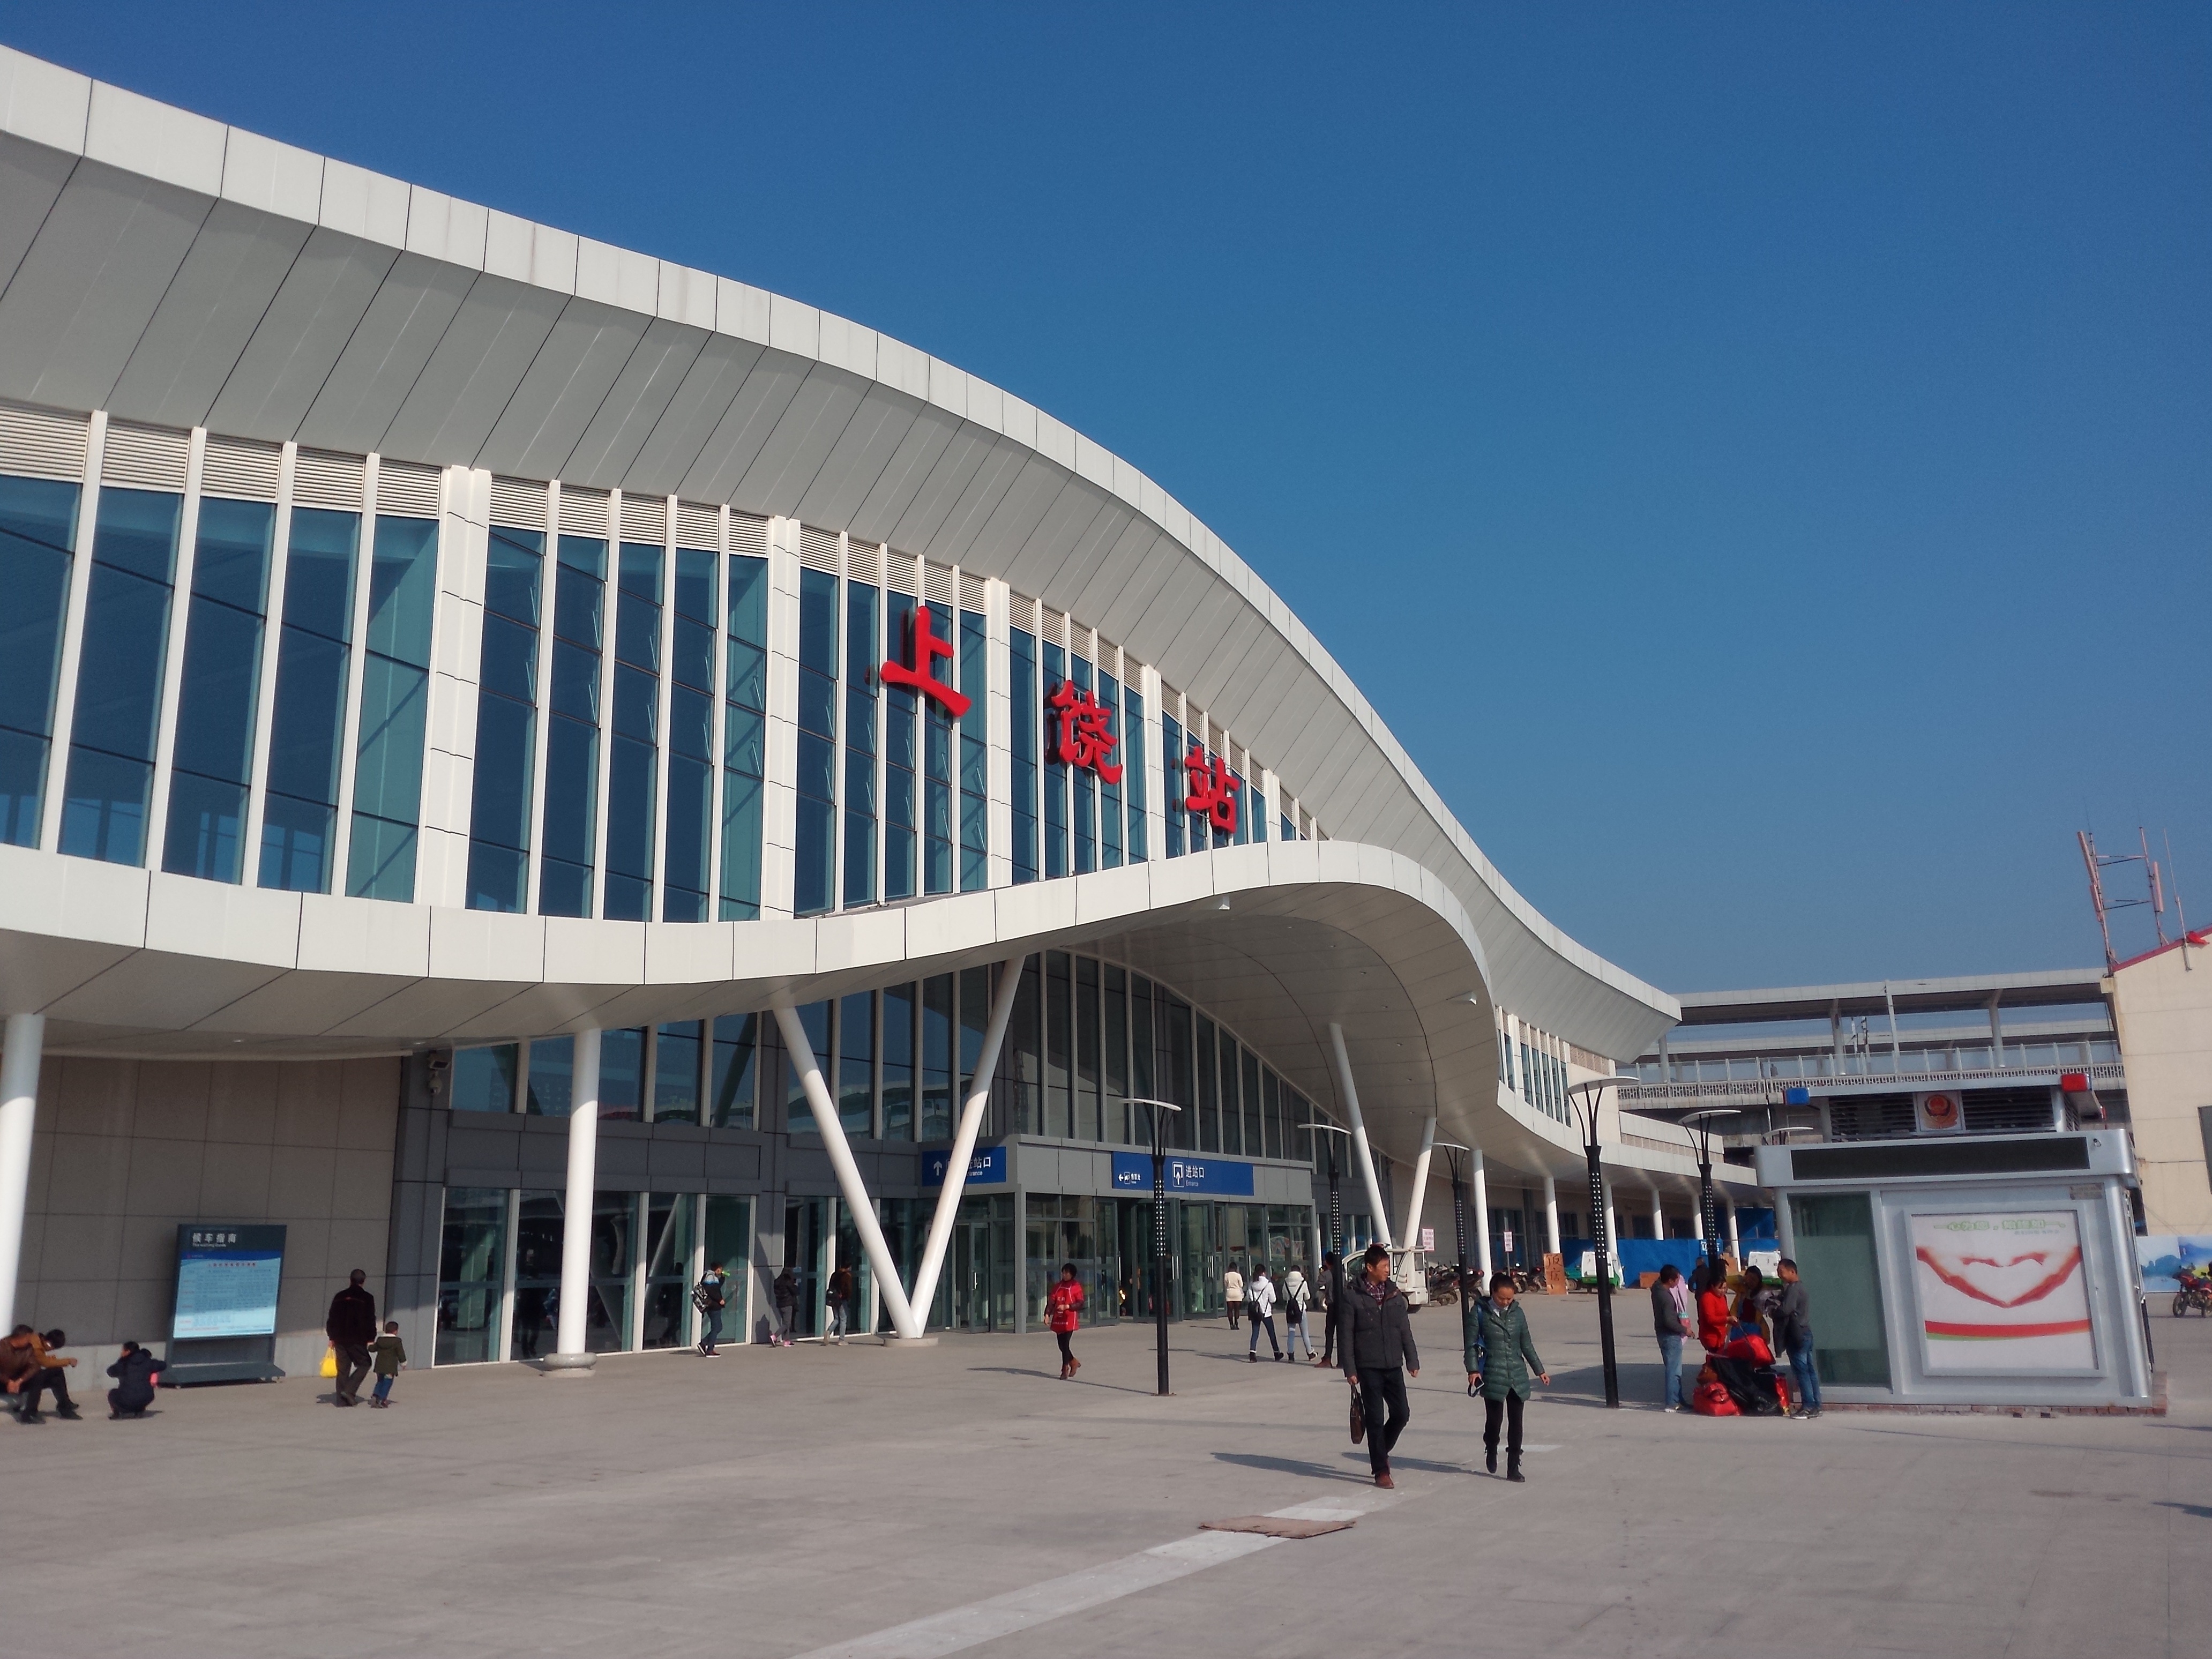
architecture, structure, people, building, airport, plaza, stadium, public transport, arena, headquarters, convention center, shopping mall, sport venue, shangrao, high speed rail station